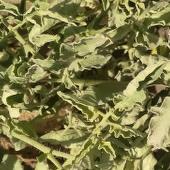
Crop: Tomato
Condition: virosis-d